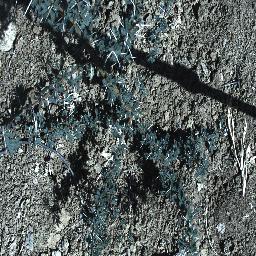
Label: prickly_acacia